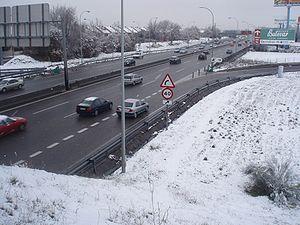
L'autoroute espagnole A-42 appelée aussi Autovía de Toledo est une voie express permettant de relier Madrid à Tolède et la plupart des villes de la banlieue sud de Madrid.